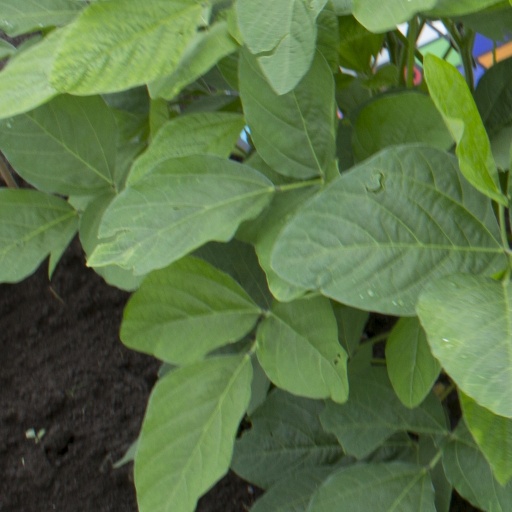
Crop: soybean